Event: Hurricane Matthew
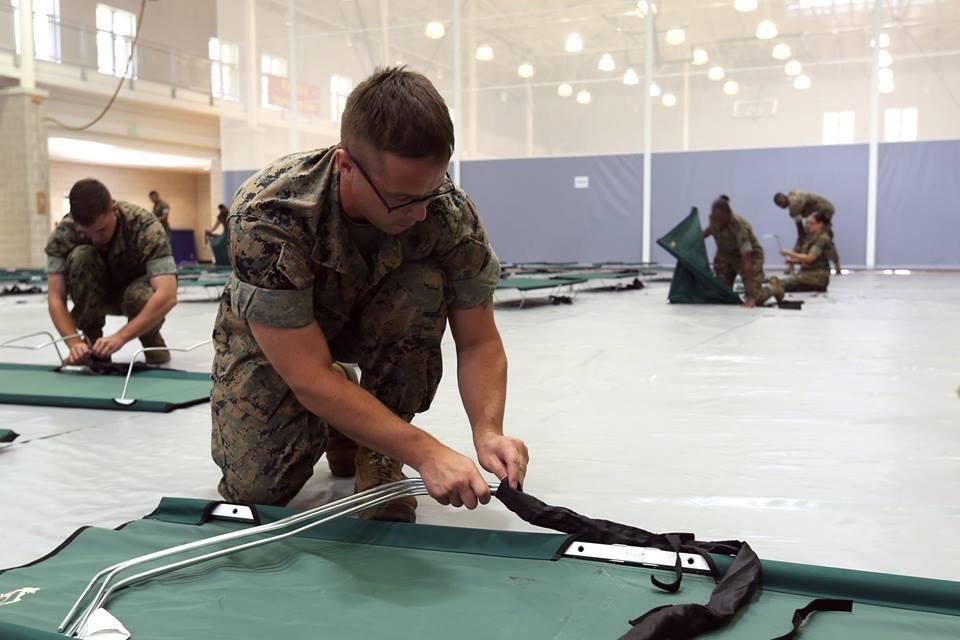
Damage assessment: no_damage